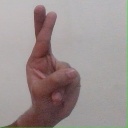
अक्षर: र